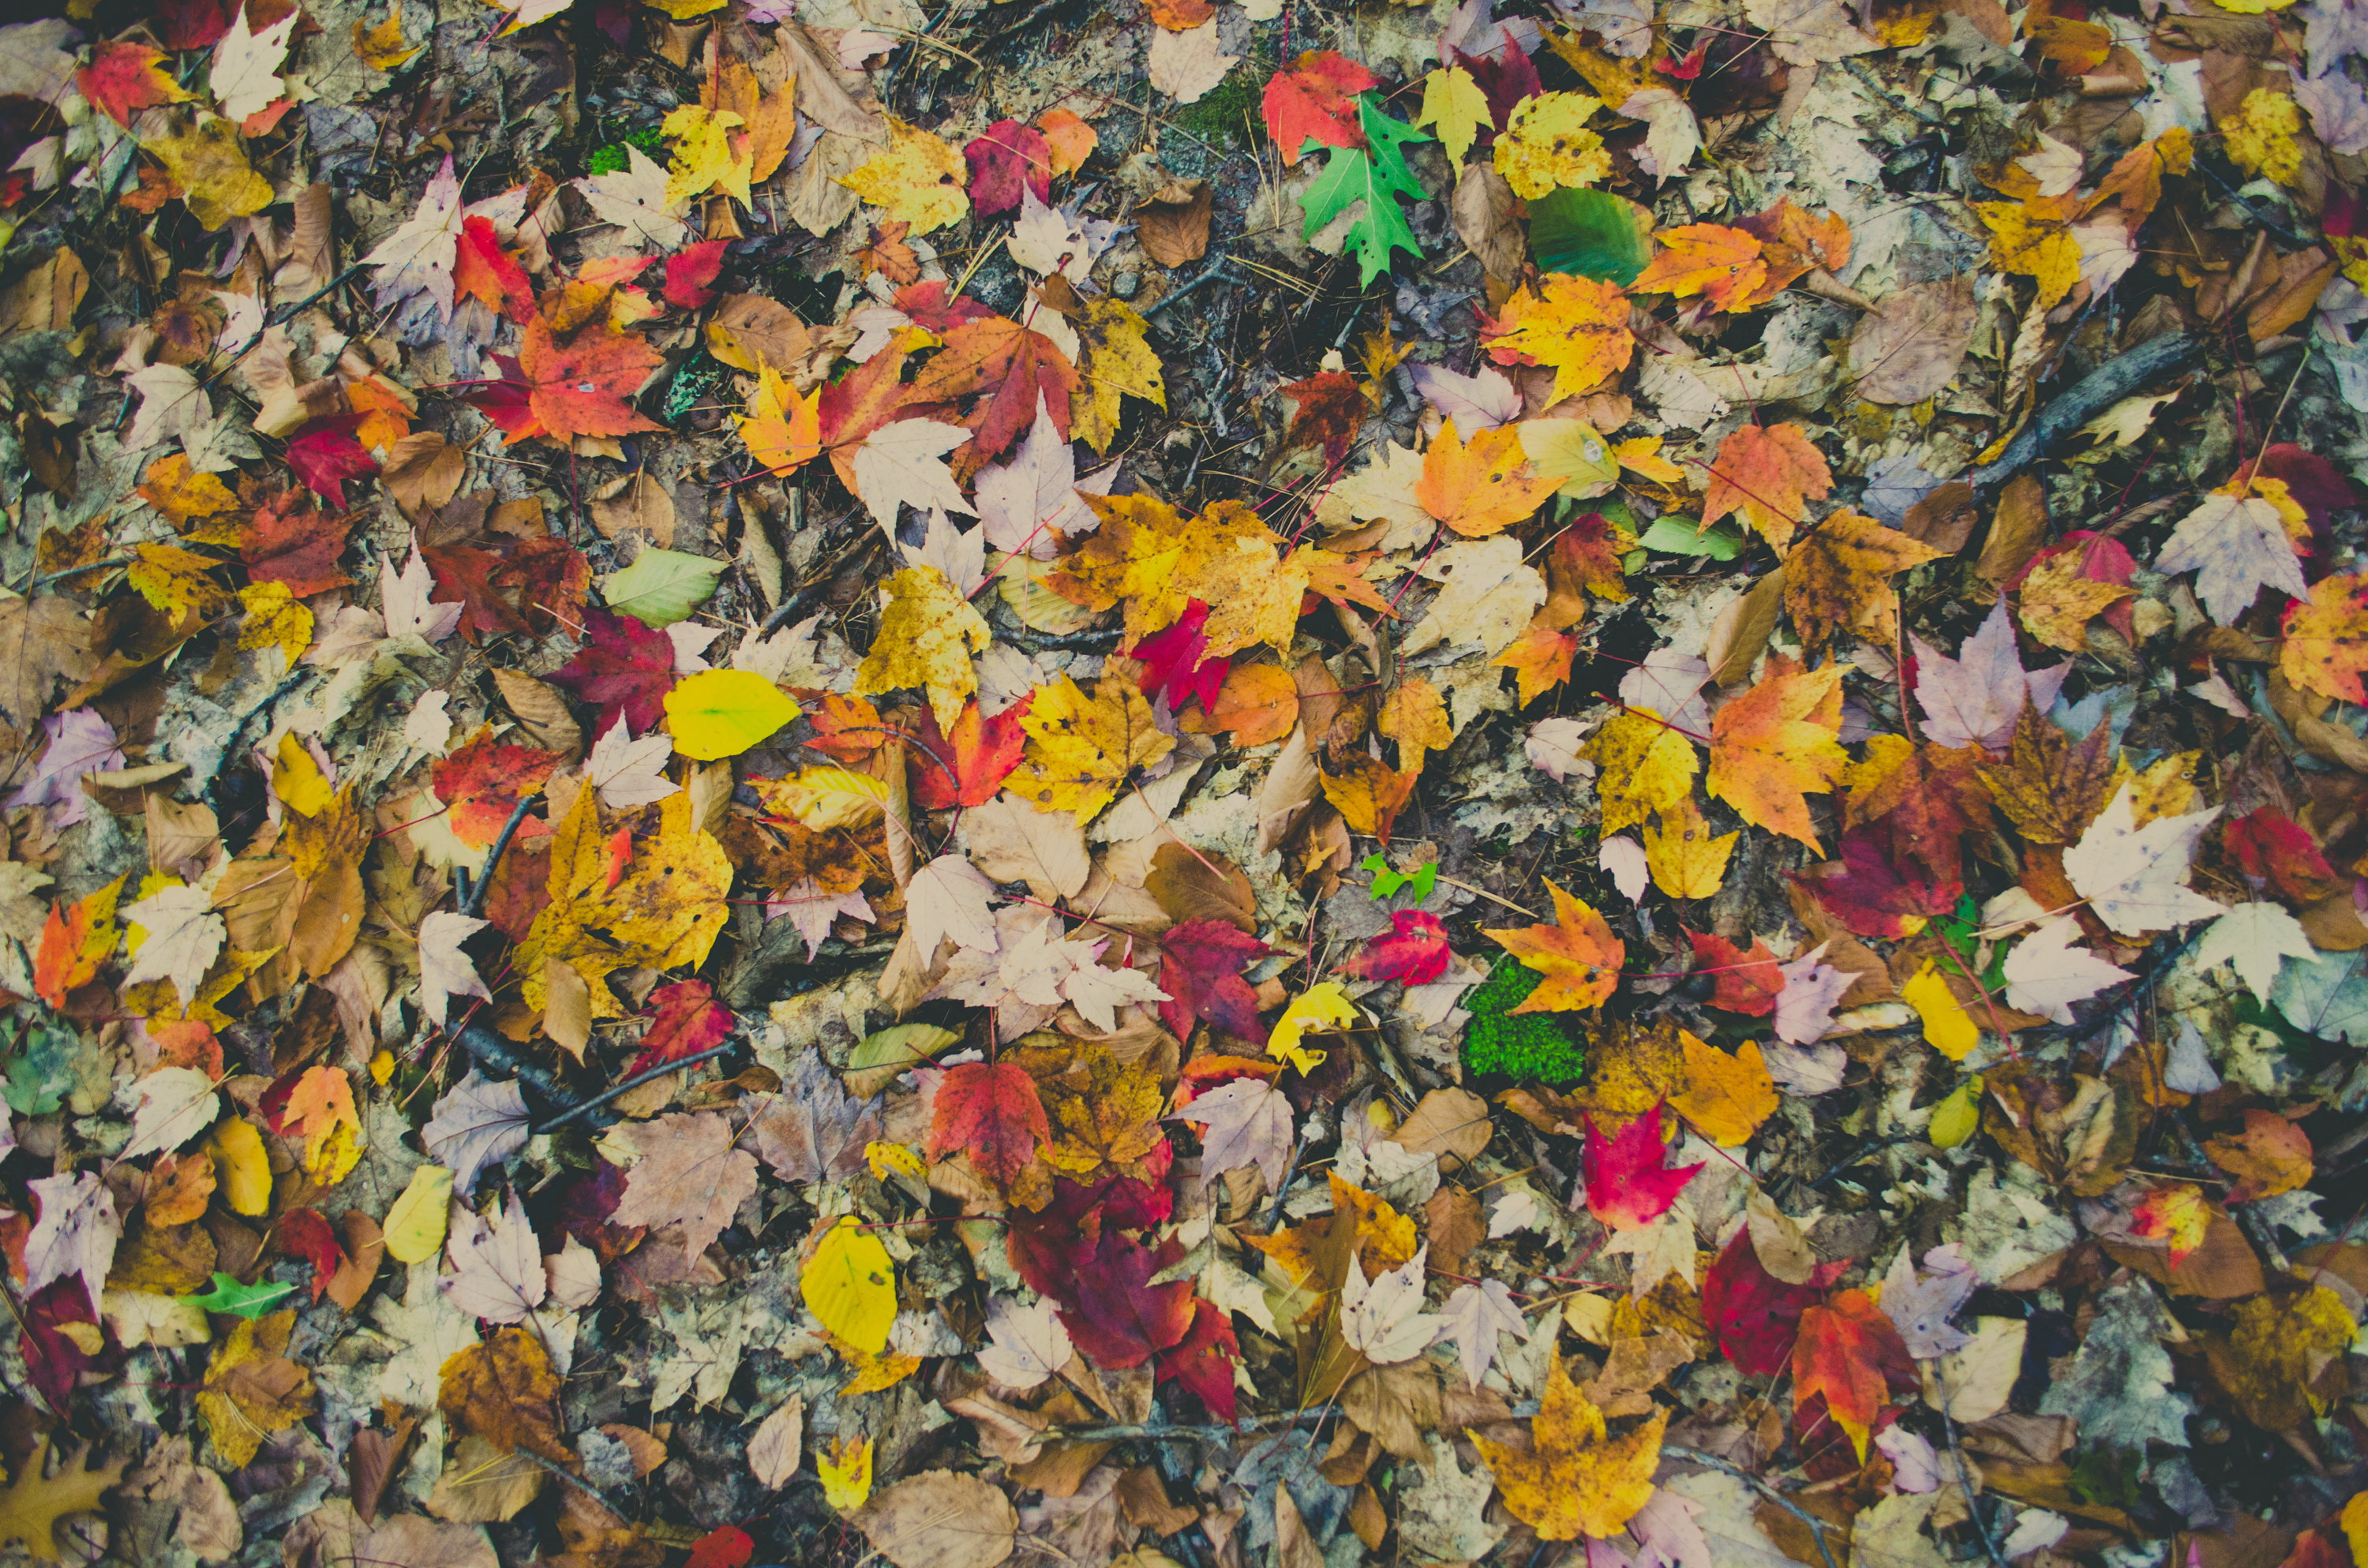
ground, leaf, flower, pattern, colourful, autumn, colorful, yellow, season, painting, leaves, art, design, autumn leaves, maple leaves, dry leaves, modern art, flooring